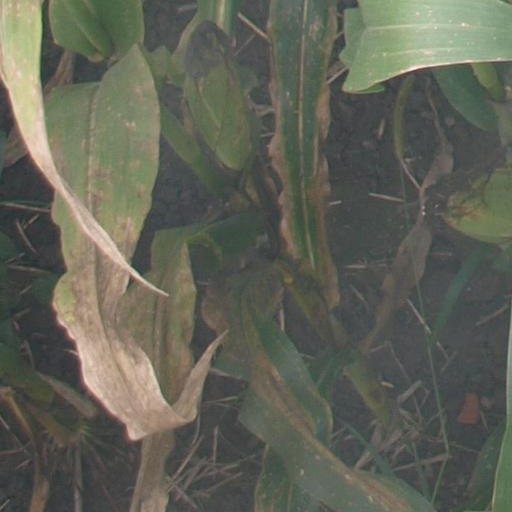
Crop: maize; corn